St Neots

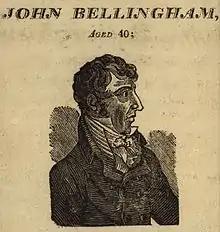
John Bellingham

The late 12th-century parish church was almost completely rebuilt in the 15th century, making it one of the largest and grandest medieval churches in modern Cambridgeshire. In the 19th century, it was provided with a high quality set of stained glass windows depicting the life of Jesus Christ. It is considered to be a very fine building, and has been called the Cathedral of Huntingdonshire.